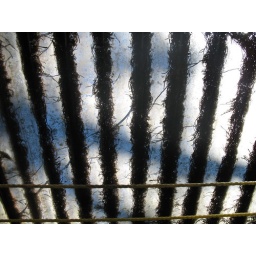
roof in laundry house